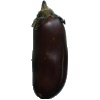
Label: Eggplant 1